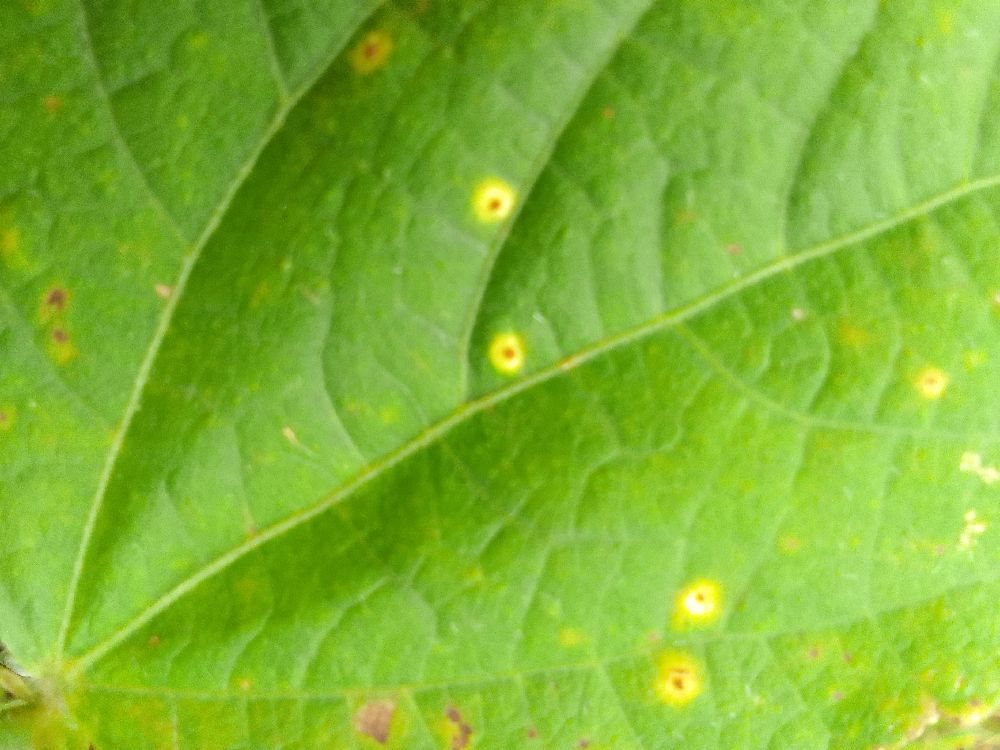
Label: rust